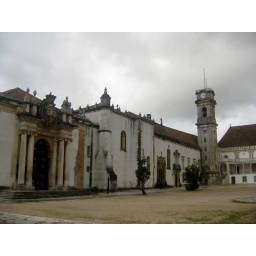
This library flipped my gourd. Bats protect the books by eating bugs!